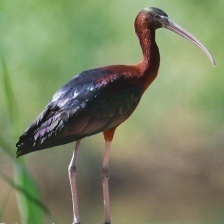
Species: GLOSSY IBIS
Scientific name: PLEGADIS FALCINELLUS